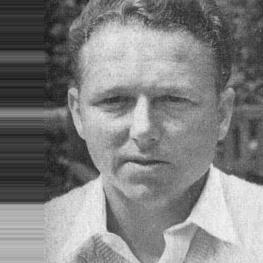
Age: 28